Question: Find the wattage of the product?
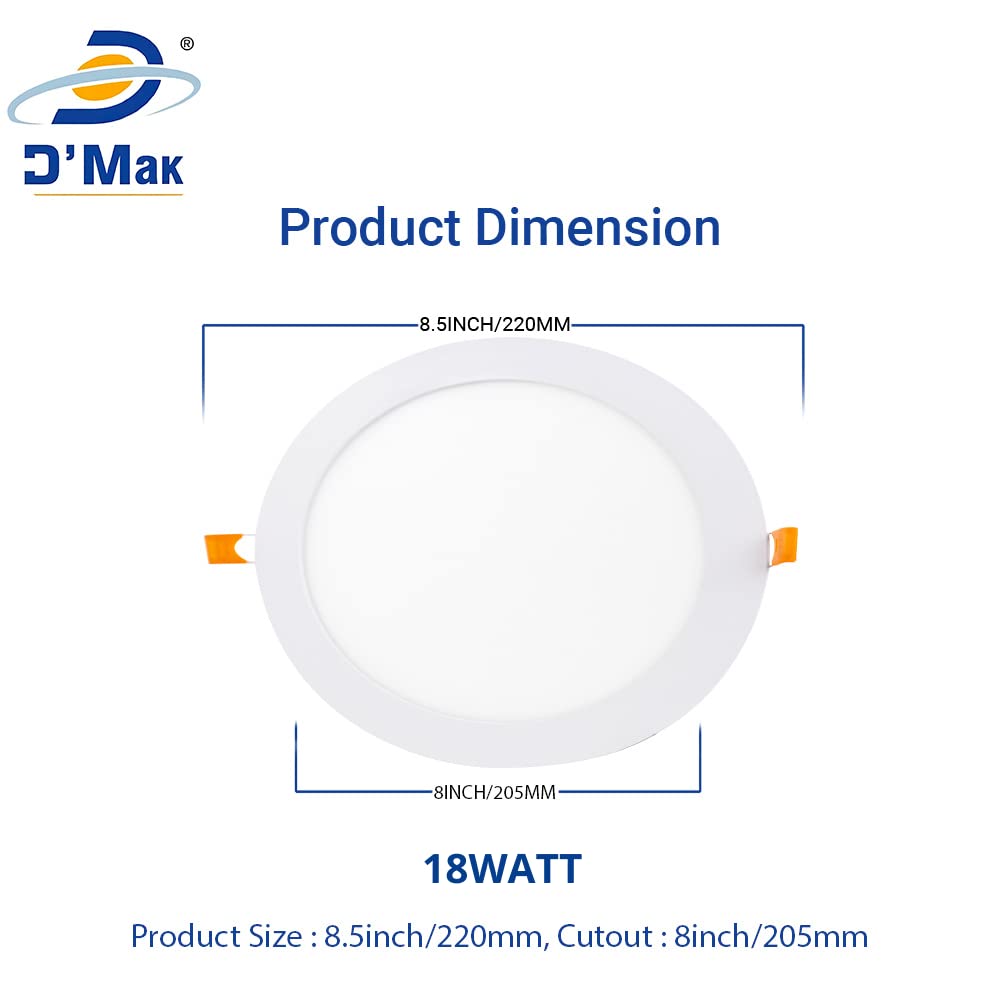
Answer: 18.0 watt